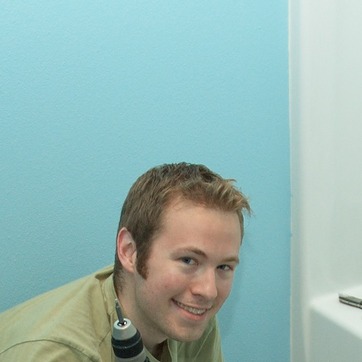
Material: hair